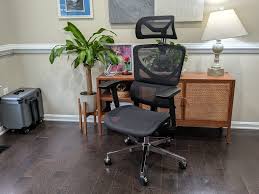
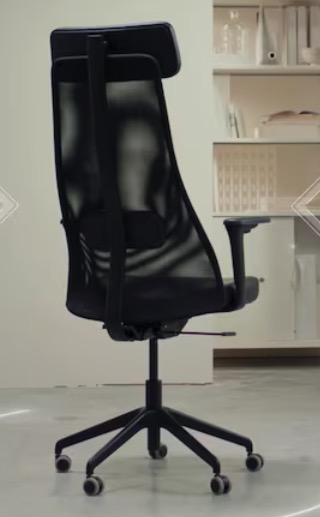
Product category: items_chair
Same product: no